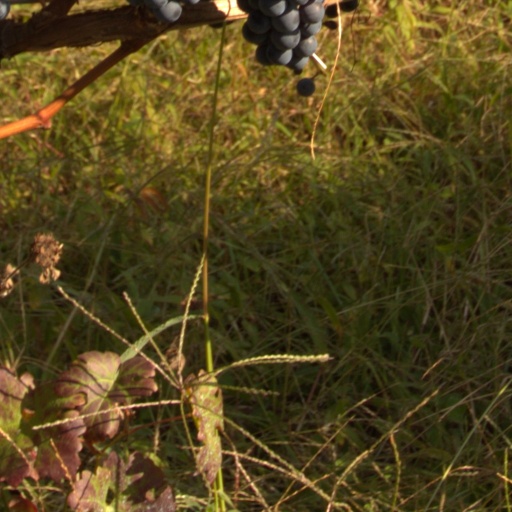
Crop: grape